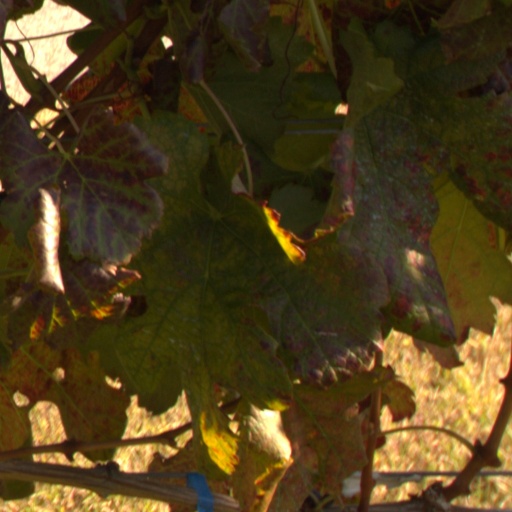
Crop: grape